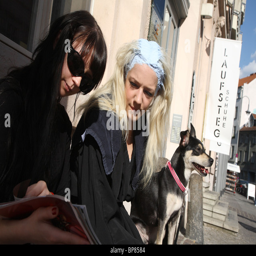
women enjoying the sun in front of a hair salon